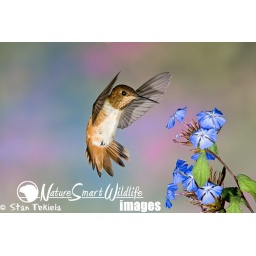
Rufous Hummingbird, Selasphorus rufus, adult female at blue flowers, taken in Colorado Springs, Colorado